Arab citizens of Israel

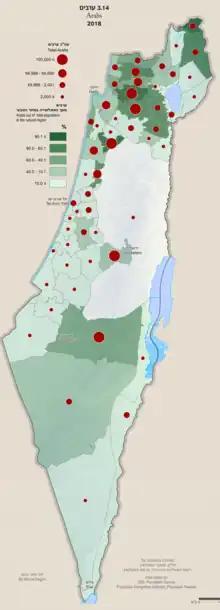
Arabs in Israel, by natural region (2018).

The choice of terms to refer to Arab citizens of Israel is a highly politicized issue, and there is a broad range of labels that members of this community use to self-identity. Generally speaking, supporters of Israel tend to use "Israeli Arab" or "Arab Israeli" to refer to this population without mentioning Palestine, while critics of Israel (or supporters of Palestinians) tend to use "Palestinian" or "Palestinian Arab" without referencing Israel. According to "The New York Times", most preferred to identify themselves as Palestinian citizens of Israel rather than as Israeli Arabs, as of 2012. "The New York Times" uses both 'Palestinian Israelis' and 'Israeli Arabs' to refer to the same population.